Casualty series 35

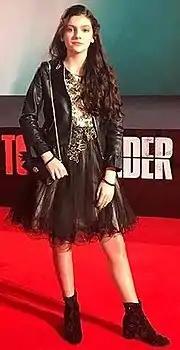
Emily Carey reprised her role as Grace Beauchamp-Strachan in the series.

Preece confirmed that multiple former cast members would return to "Casualty" during the series. She expressed her delight at the returns and revealed that one return would "[come] from a very unexpected direction". Emily Carey reprises her recurring role as Grace Beauchamp-Strachan, the daughter of Connie, in the series. Her return was confirmed in a promotional trailer released on 16 December 2020. The character last appeared in series 32. Preece said that Grace returns "beautiful and forthright" with a wish to be "appreciated" by Connie. She also expressed her delight at Carey's return and looked forward to exploring her character's new stories. Grace returns in episode 7, and departs alongside Mealing in episode 13. On 17 December 2020, it was announced that actor Michael Stevenson had reprised his role as paramedic Iain Dean, following his departure in the previous series. Stevenson expressed his delight and looked forward to exploring stories for Iain. The character returns in episode 14. After a guest stint in the previous series, actress Adele James returned in episode five as Tina Mollett, an agency nurse. She becomes involved in a relationship with Jacob. James' agent confirmed that she had been promoted to the regular cast. The return of Ciaran Coulson, portrayed by Rick Warden, was announced on 12 March 2021. Warden played Ciaran in series 33. The character is reintroduced in episode nineteen as part of Marty's story. It emerges that he is the chief executive officer (CEO) of the private health clinic which Marty is taking to court.